Sheldon Rempal

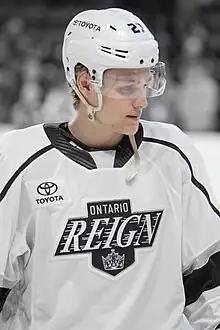
Rempal with the Ontario Reign in 2019

Sheldon Rempal (born August 7, 1995) is a Canadian professional ice hockey winger for the Washington Capitals of the National Hockey League (NHL). Prior to turning professional, Rempal played two seasons with Clarkson University where he was named to the NCAA (East) Second All-American Team, NCAA (ECAC) All-Tournament Team, and NCAA (ECAC) First All-Star Team. Rempal has previously played in the National Hockey League (NHL) with the Los Angeles Kings, Carolina Hurricanes, Vancouver Canucks, and Vegas Golden Knights, as well as the Kontinental Hockey League (KHL) with Salavat Yulaev Ufa.